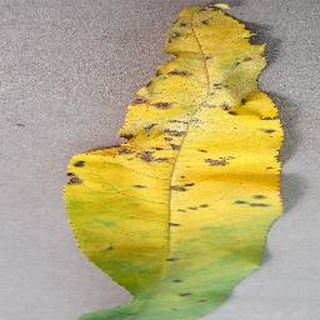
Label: peach_bacterial_spot